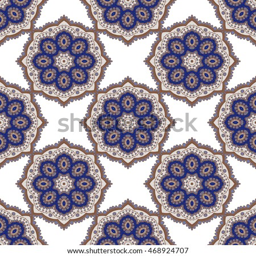
philosophy , mandala cute blue colored seamless pattern on the background .